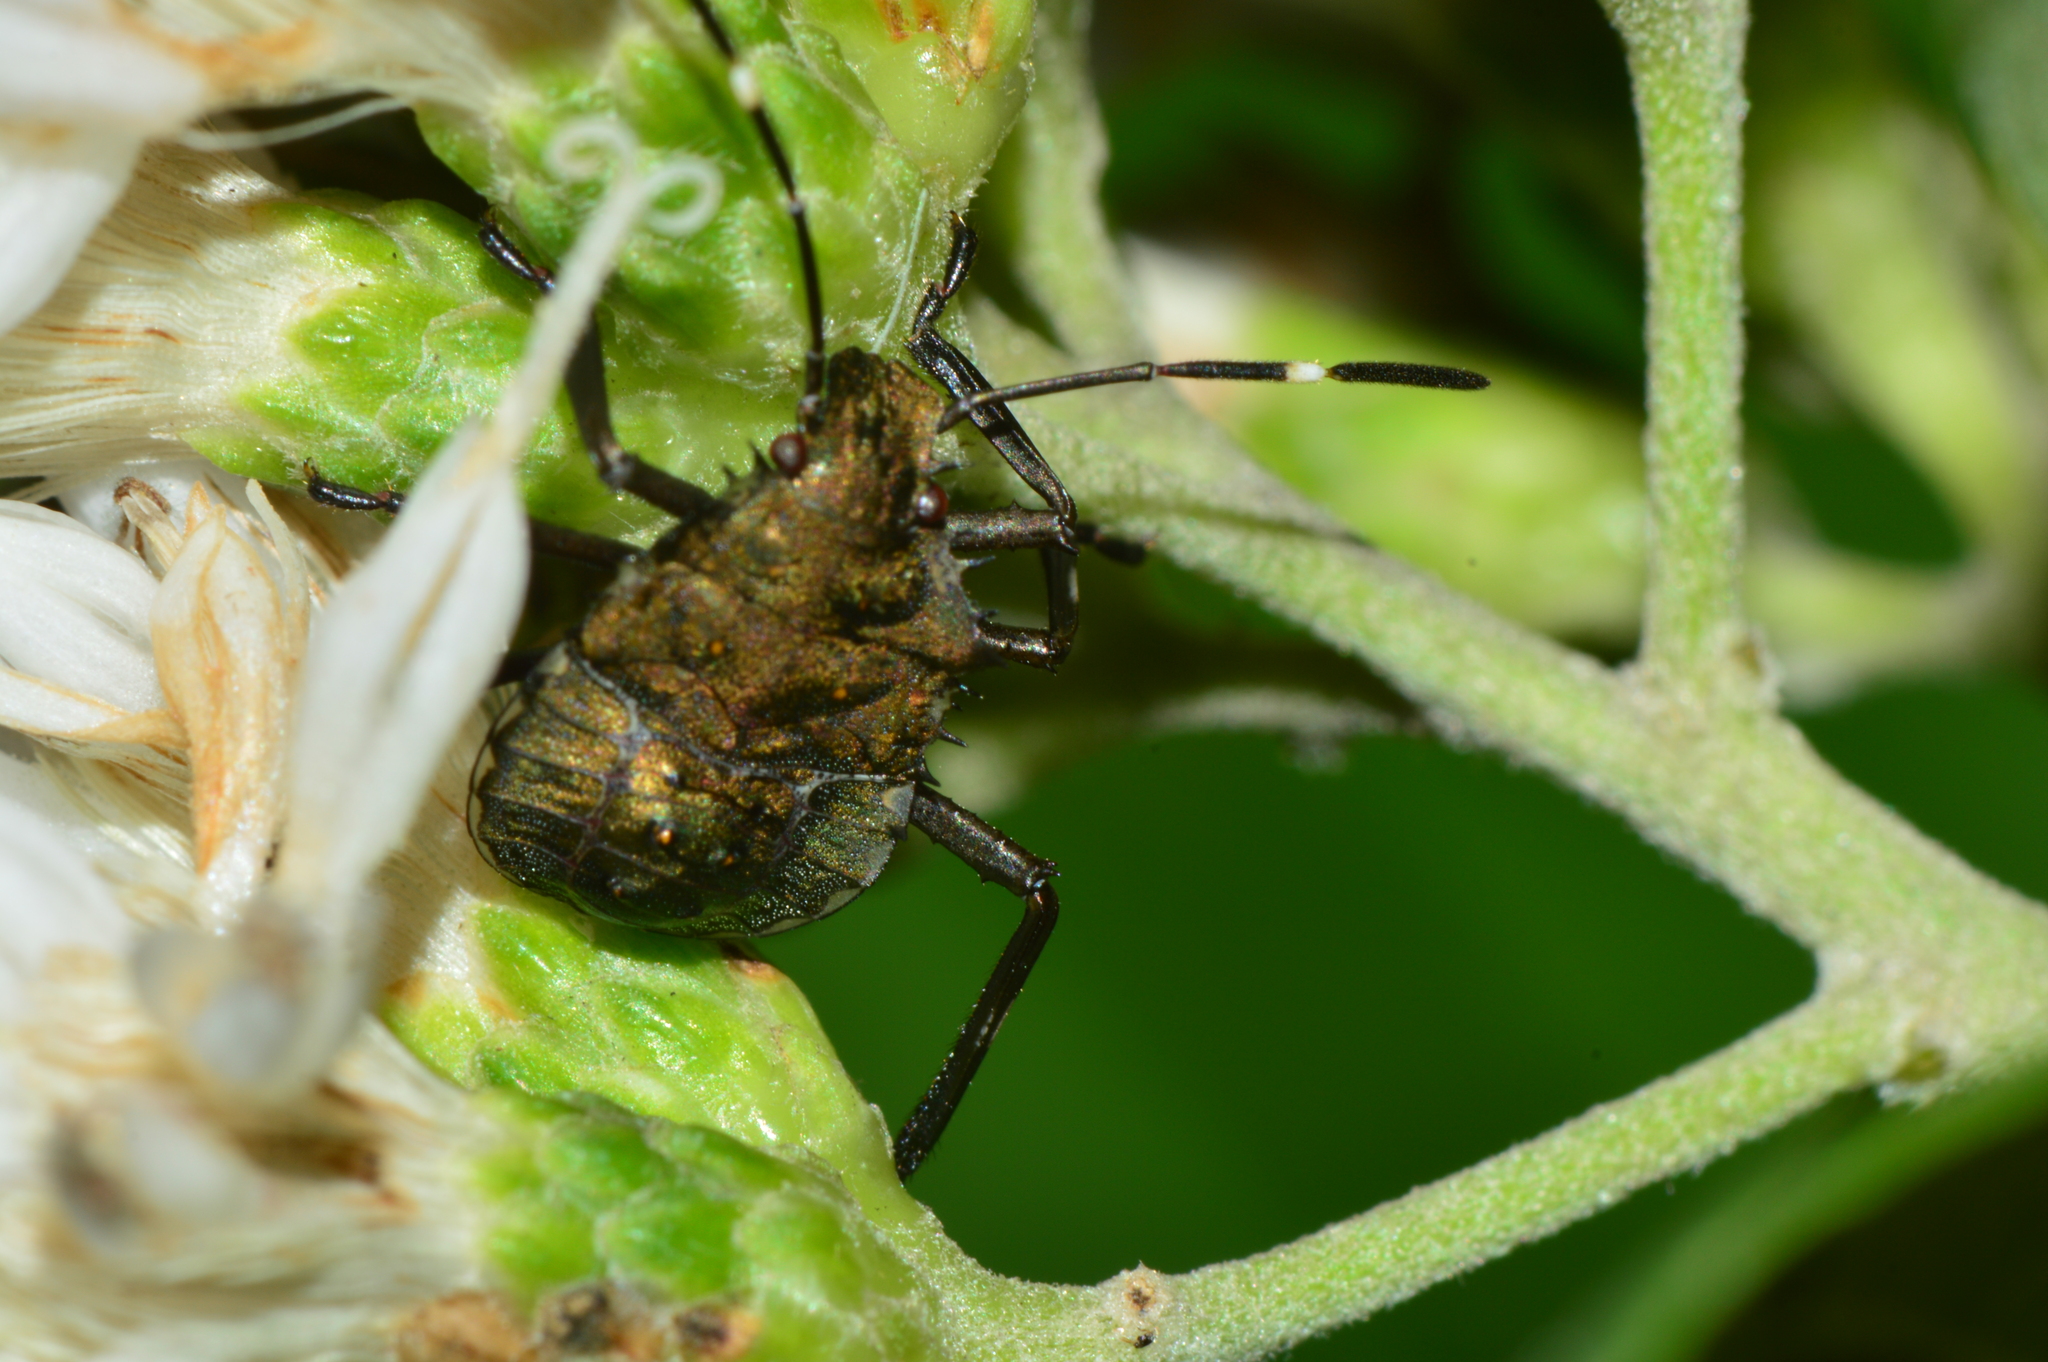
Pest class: stink_bug